Flash (photography)

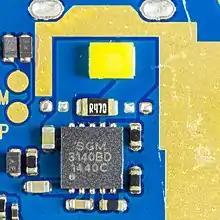
Flash LED with charge pump integrated circuit

A typical electronic flash unit has electronic circuitry to charge a high-capacitance capacitor to several hundred volts. When the flash is triggered by the shutter's flash synchronization contact, the capacitor is discharged rapidly through a permanent flash tube, producing an immediate flash lasting typically less than of a second, shorter than shutter speeds used, with full brightness before the shutter has started to close, allowing easy synchronization of maximum shutter opening with full flash brightness, unlike flashbulbs which were slower to reach full brightness and burned for a longer time, typically of a second.